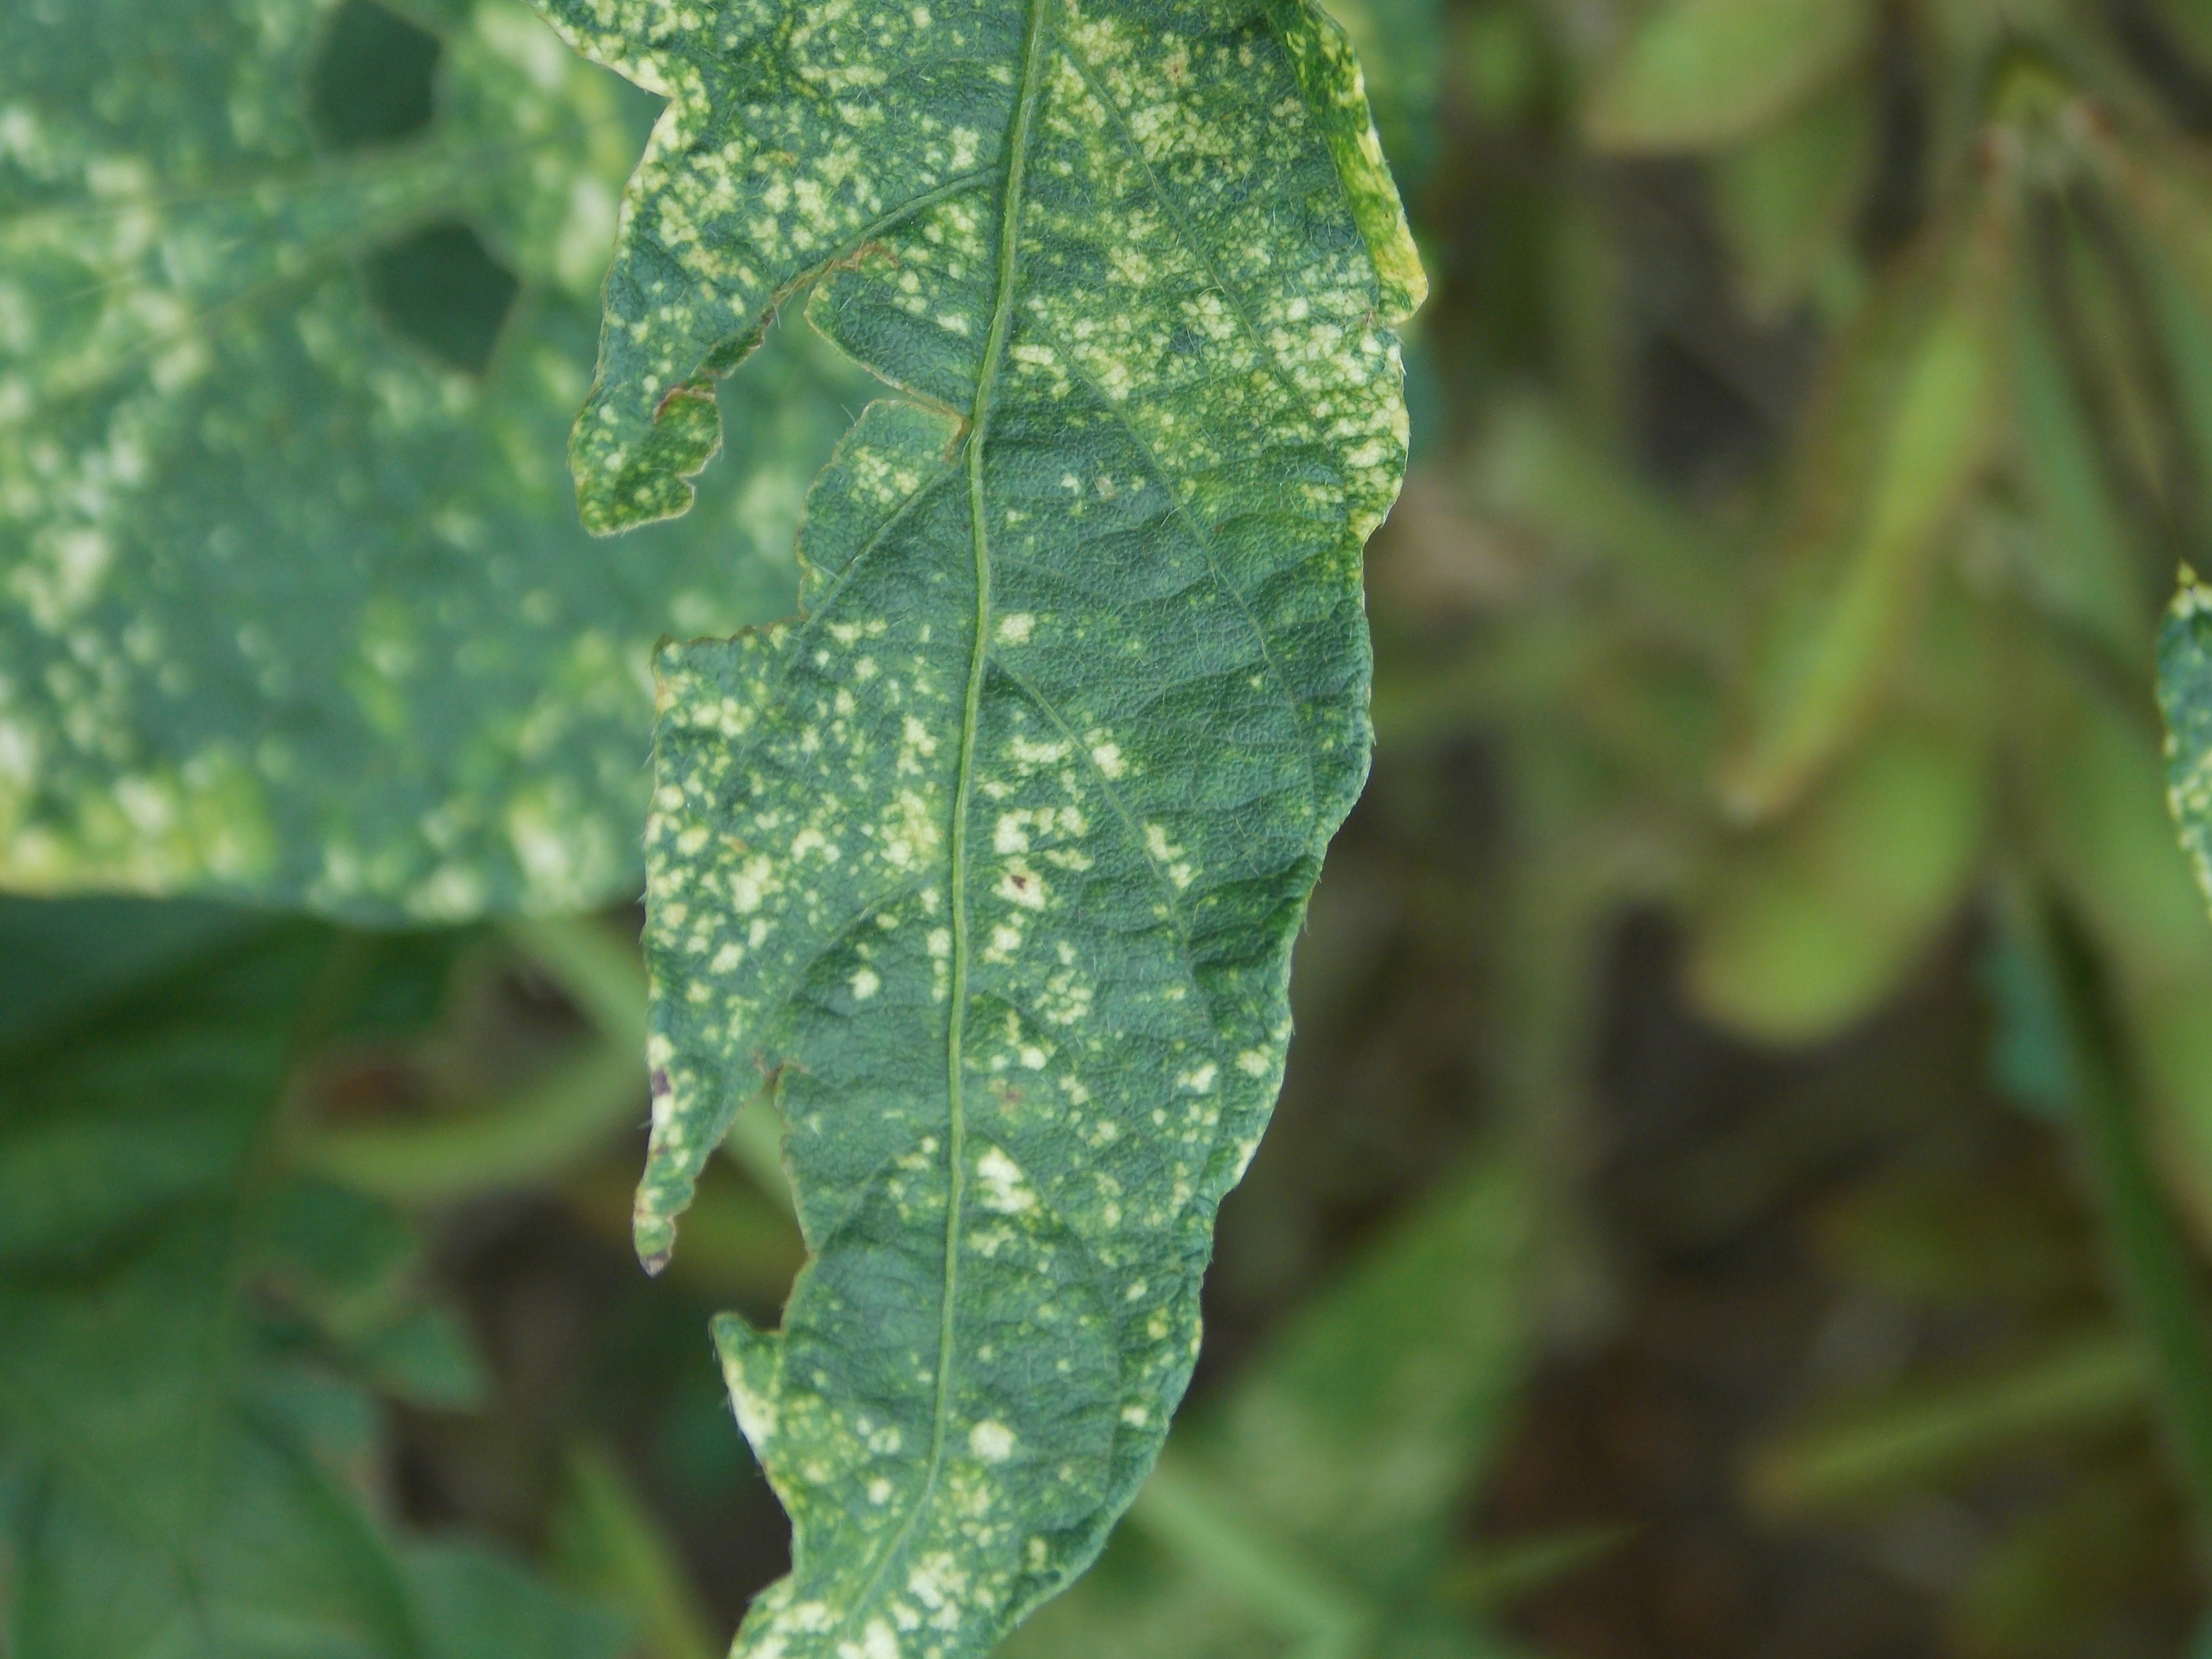
Label: Disease